Caudillo

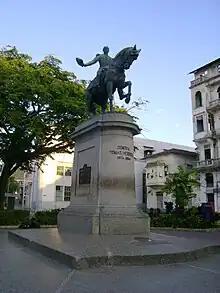
An equestrian statue of Tomás de Herrera

Fictional Hispanic American "caudillos", sometimes based on real historical figures, are important in literature. Colombian Nobel Prize winner Gabriel García Márquez published two works with strongmen as main characters: "The Autumn of the Patriarch" and "The General in his Labyrinth", the latter a controversial novel about Simón Bolívar. In 1946, Nobel Prize laureate Miguel Ángel Asturias published "El Señor Presidente", based on the life of Manuel Estrada Cabrera (1898–1920), which was translated to English in 1975.